Shane Duffy

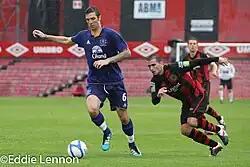
Duffy (left) in action for Everton against Christy Fagan in a pre-season friendly away at Bohemians in 2011.

Duffy joined Everton in November 2008 as a first-year scholar and worked his way through the U-18 and reserve teams.